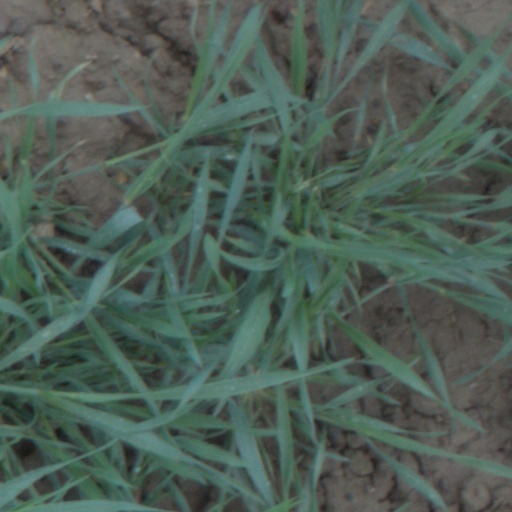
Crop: wheat